Question: Please indicate a possible affordance area of the baseball bat that can be used for holding
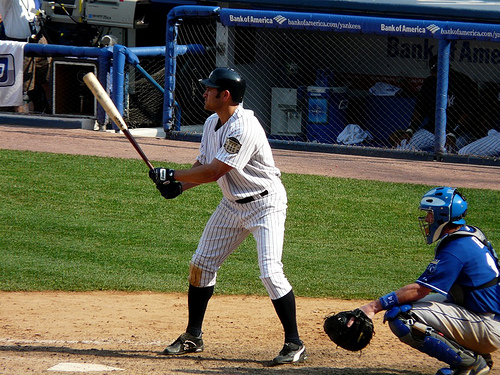
Answer: [137.5, 154, 183.5, 206]